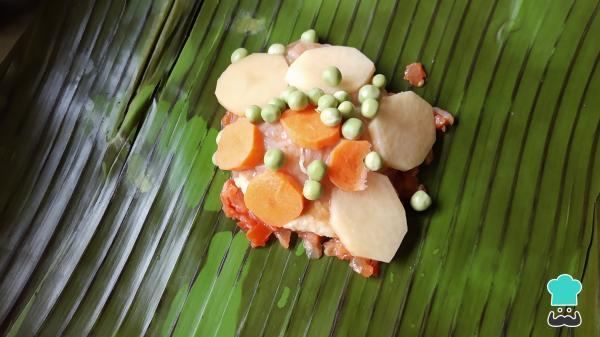
Ahora para armar el tamal, coloca una hoja de plátano. El lado brilloso debe quedar hacia arriba. A continuación, agrega una cucharada del guisado de tomate con cebolla y distribuye un poco. Enseguida agrega una cucharada de la masa de maíz, una pieza de pollo marinada, unas rodajas de zanahoria, unas rodajas de papa y un puñado de arvejas.